The Flintstones (1994 Ocean Software video game)

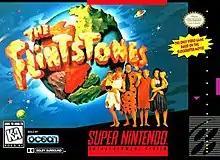
North American SNES box art

The Flintstones is a 1994 video game adaptation of the live-action 1994 film "The Flintstones". It was released on Super NES and Game Boy.